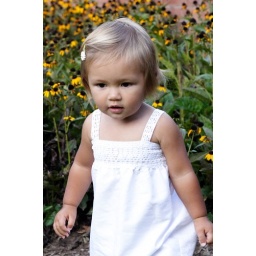
zoe playing in a field of black eyed susans @ quiet waters park, annapolis, md